Vincenzo Lanza

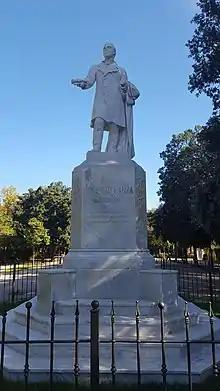
The statue of Vincenzo Lanza in Foggia (Villa Comunale – Parco Karol Wojtyla)

Vincenzo Lanza, or Vincenzio (as he preferred to be called) was born in Foggia from a humble couple coming form Roseto Valfortore working as service personnel in Mr Saggese's estates. He spent the first years of his life in the hinterland, attending the Seminary of Ariano until he was 16, when he moved to Naples to study medicine. Very important for him was the figure of Domenico Cotugno, holder of the Chair of Protomedicato of the Reign (a sort of general management of Public Healthcare), even if he was also student of many important physicians of the time at the Ospedale degli Incurabili.